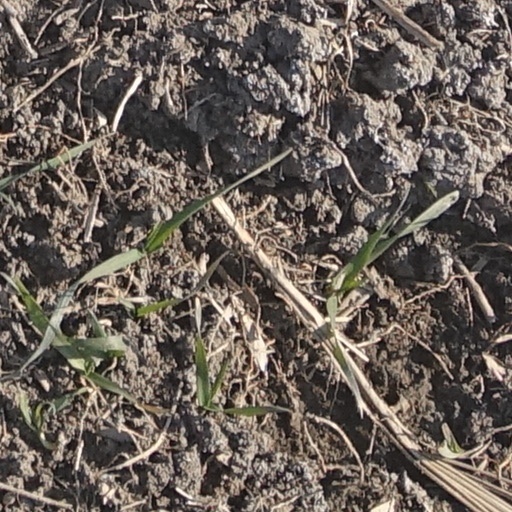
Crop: wheat